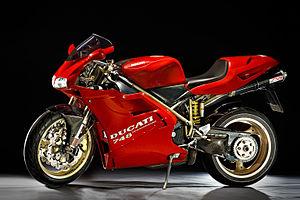
La 748 est une moto de chez Ducati de type sportive. Sa production débuta en 1995 pour se terminer en 2003.